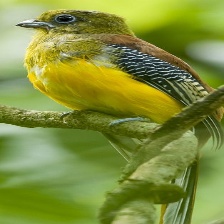
Species: ORANGE BREASTED TROGON
Scientific name: HARPACTES ORESKIOS